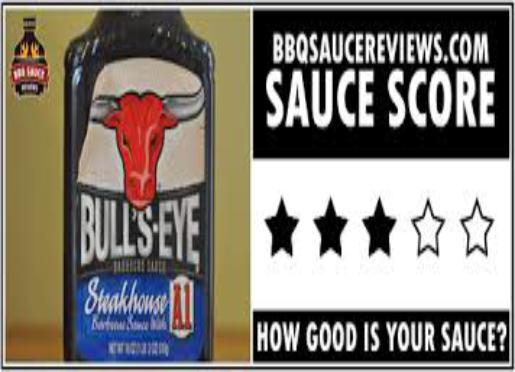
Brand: Bulls-Eye Barbecue
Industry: Food